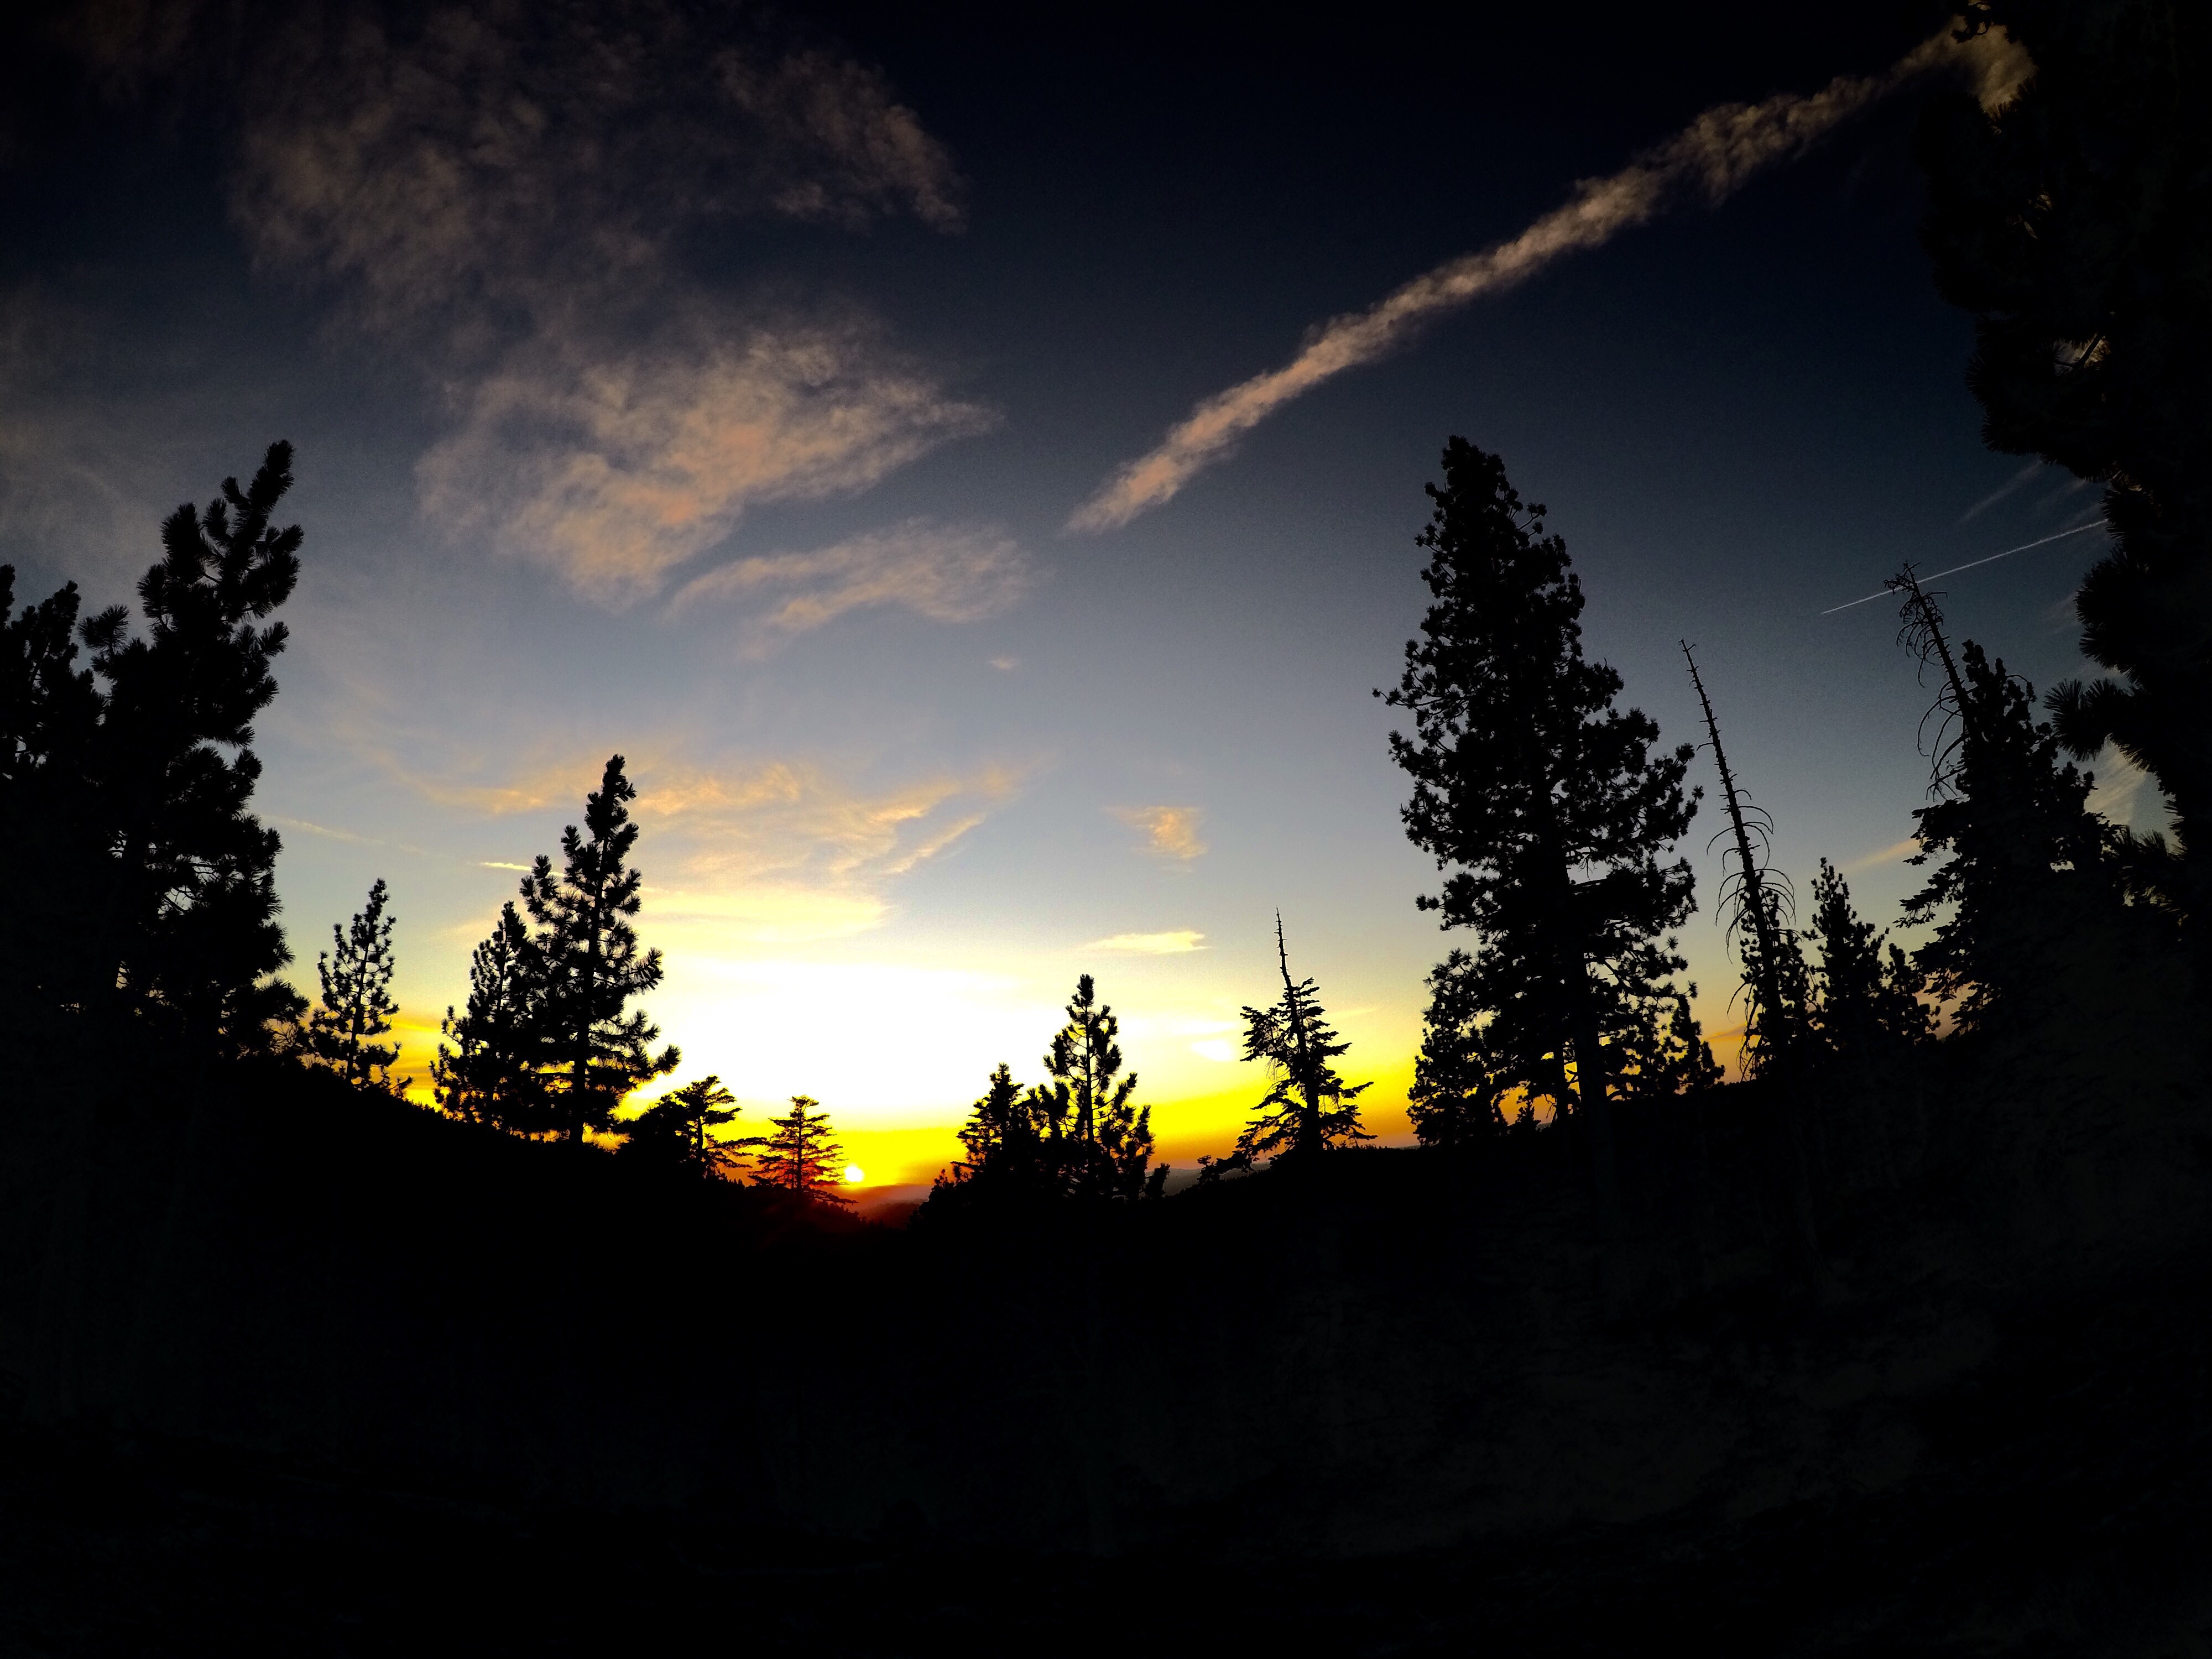
tree, nature, light, cloud, sky, sun, sunrise, sunset, night, sunlight, morning, dawn, atmosphere, dusk, evening, darkness, astronomical object, atmospheric phenomenon, woody plant